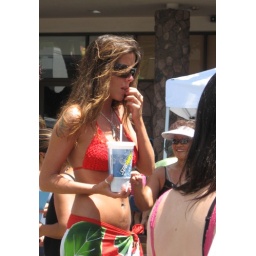
Subway girl in the street